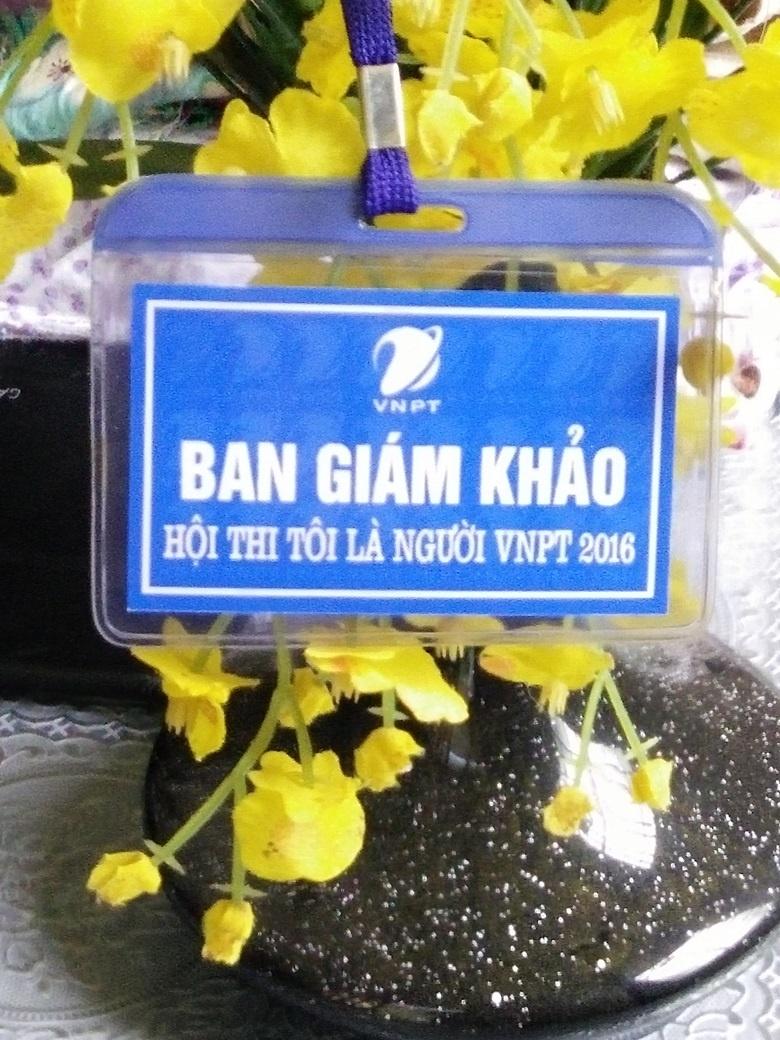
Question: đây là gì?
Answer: đây là thẻ ban giám khảo hội thi tôi là người vnpt 2016